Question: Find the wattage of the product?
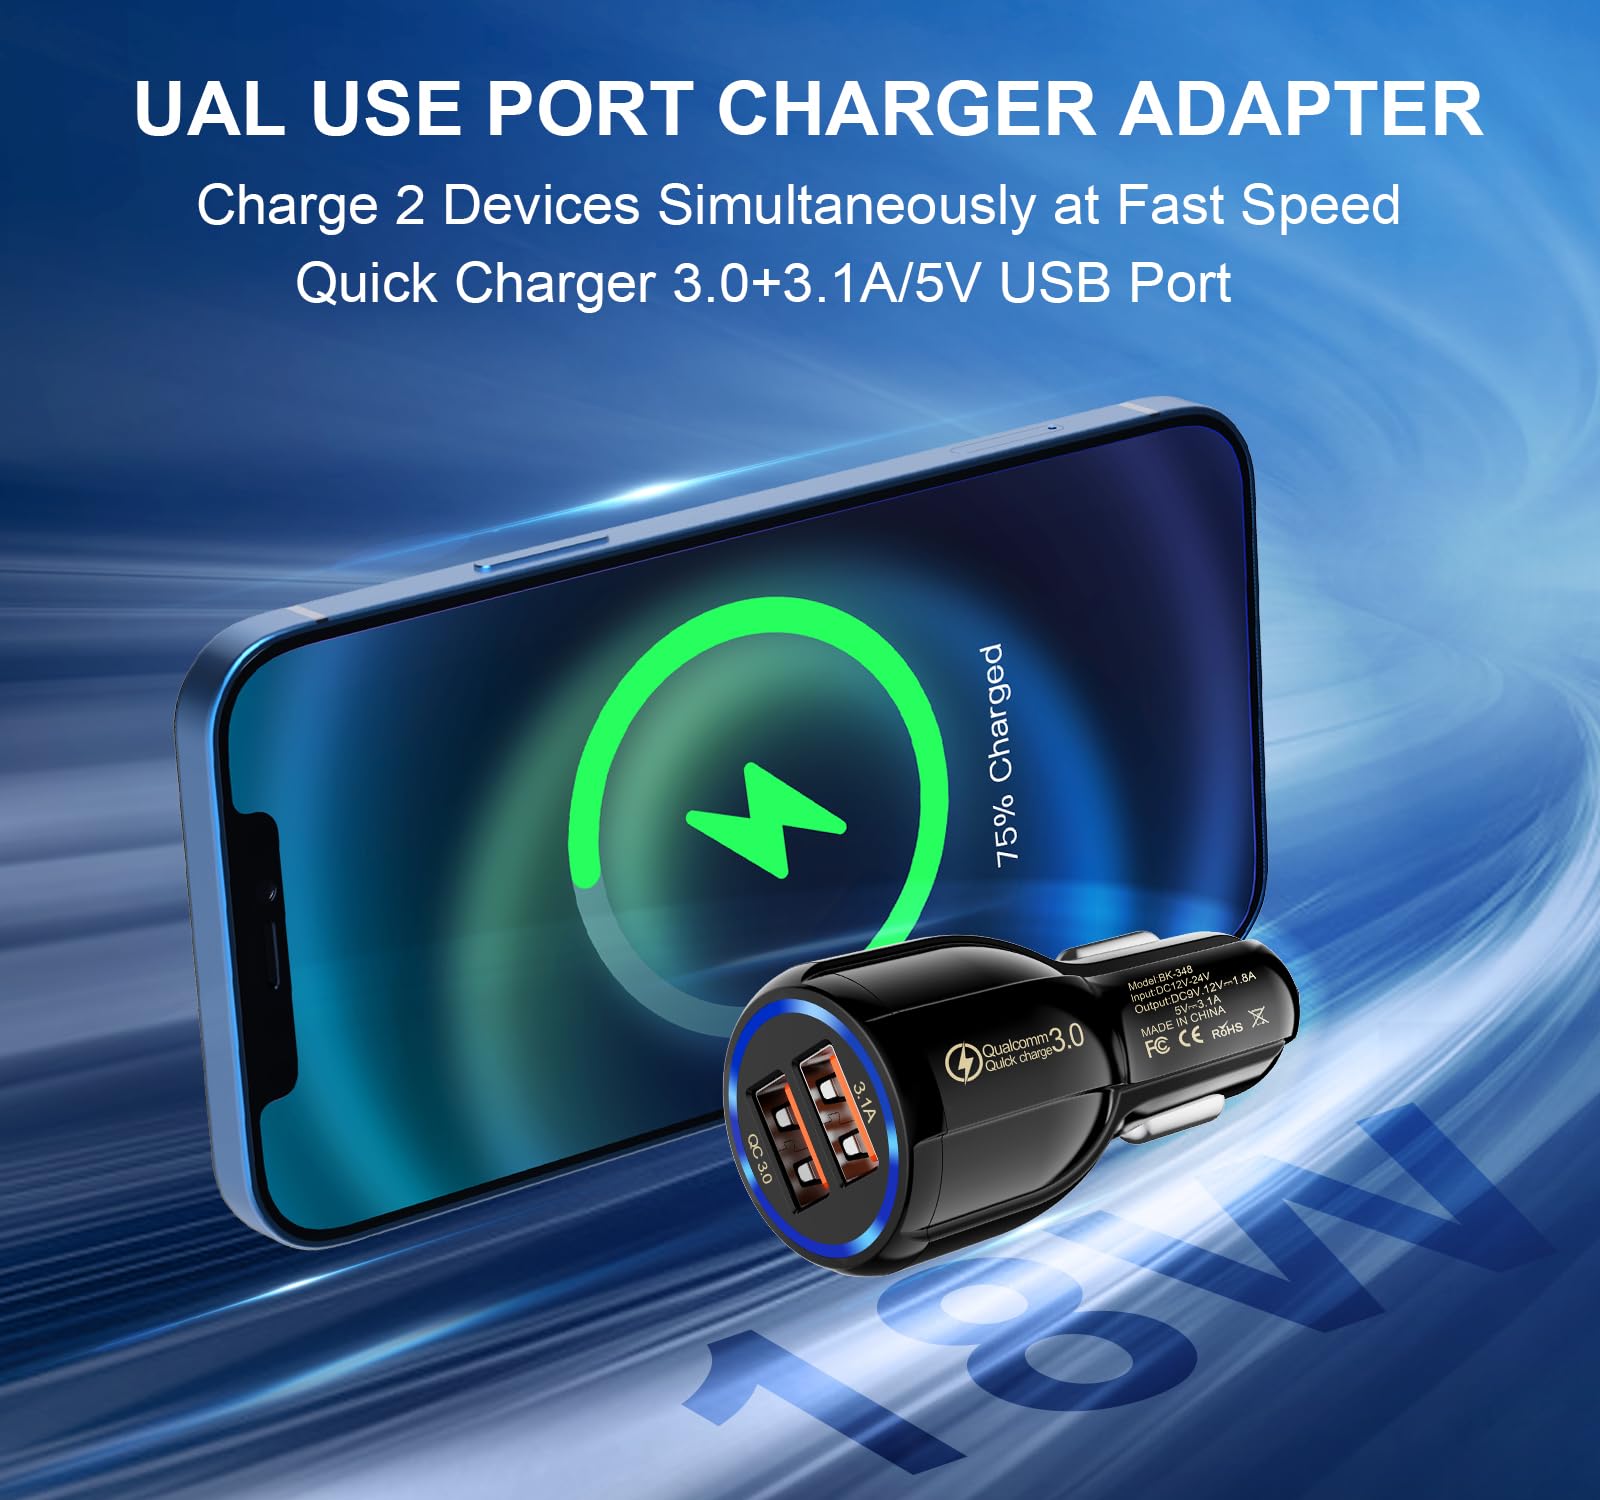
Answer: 18.0 watt